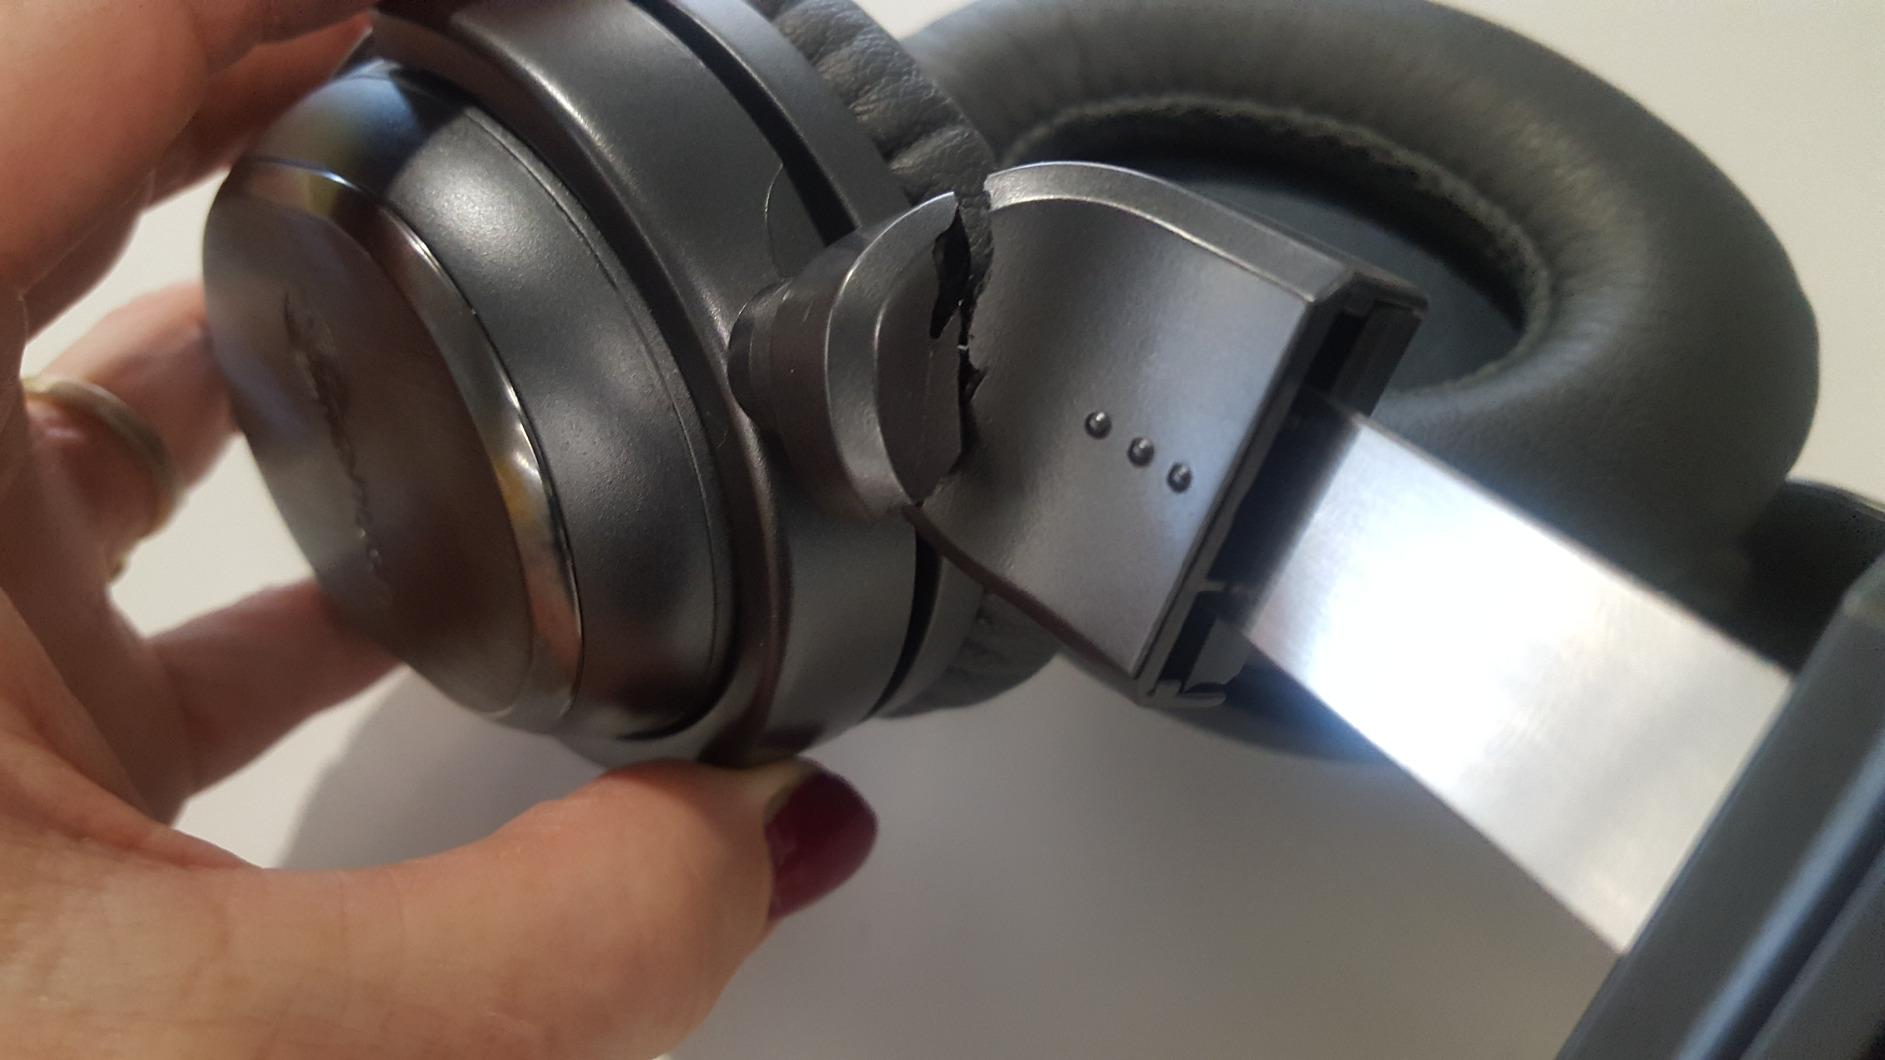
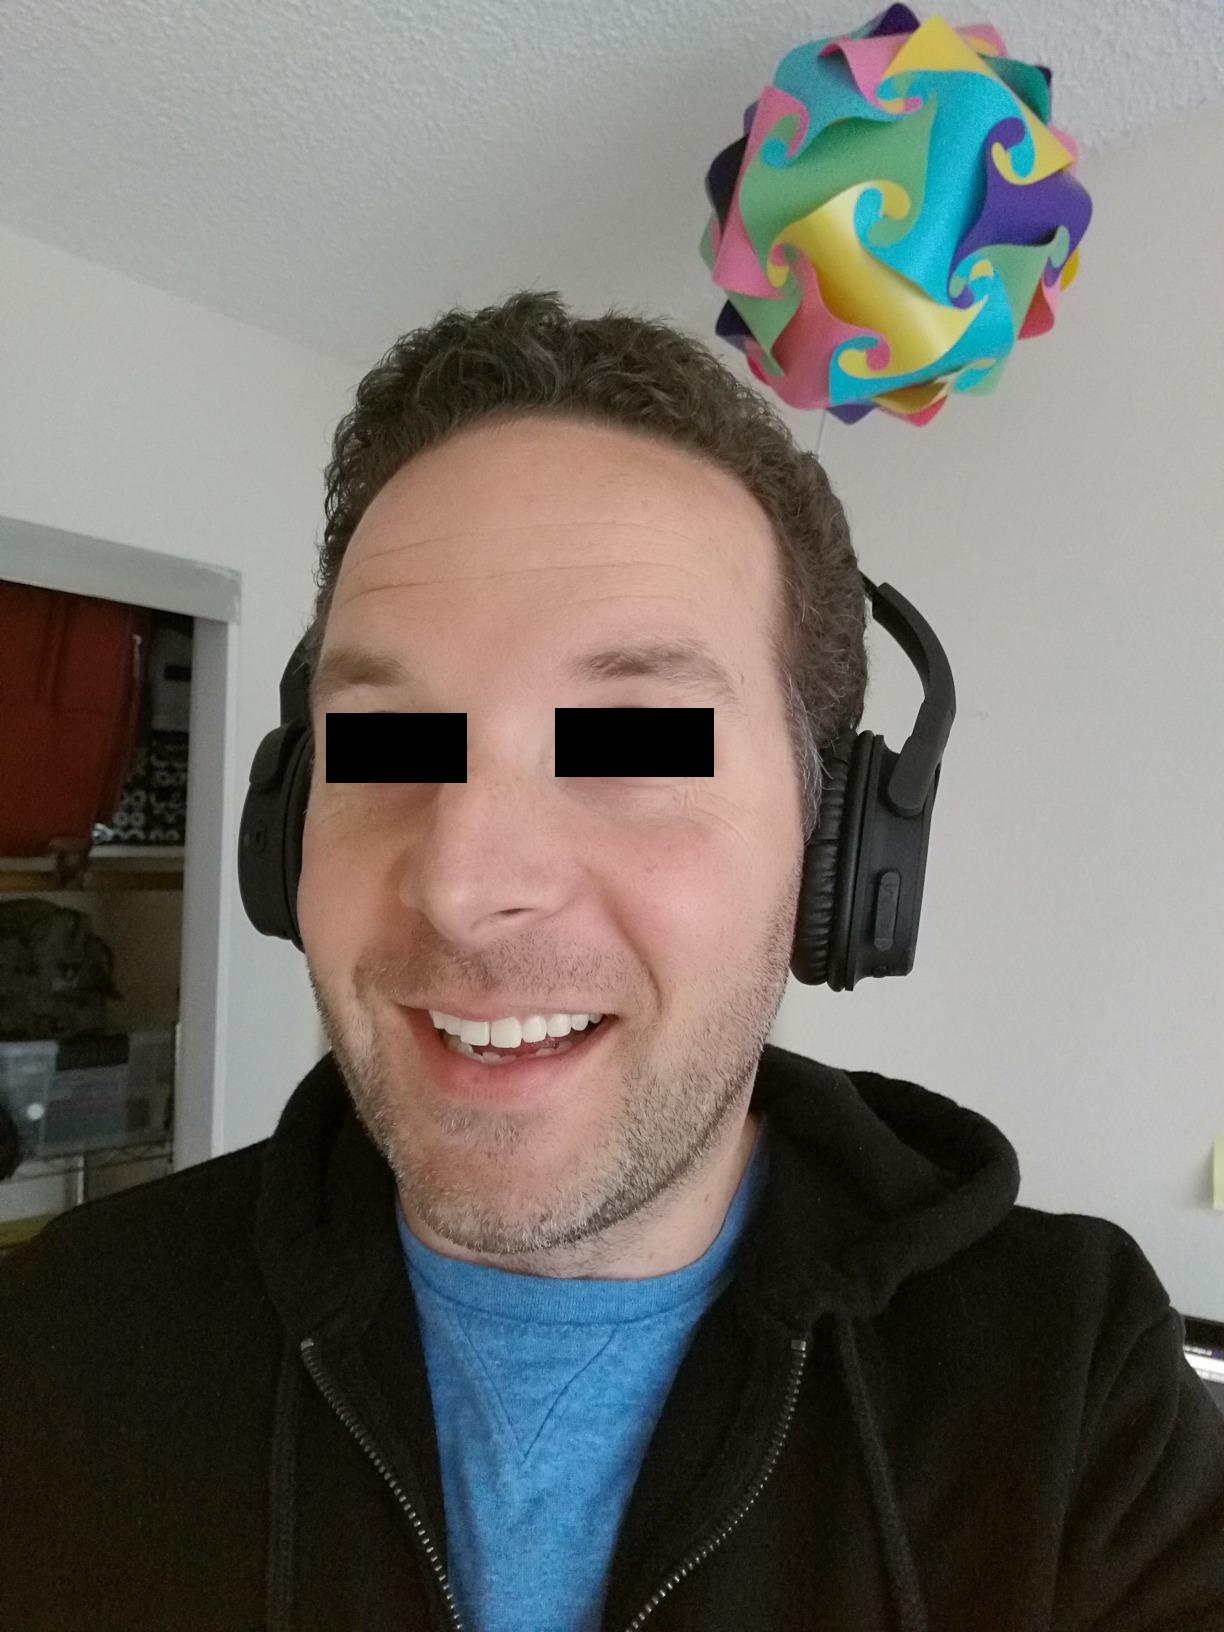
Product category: headphones
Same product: no